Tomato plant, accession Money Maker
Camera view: horizontal (90 deg, fisheye); turntable rotation: 90 degrees
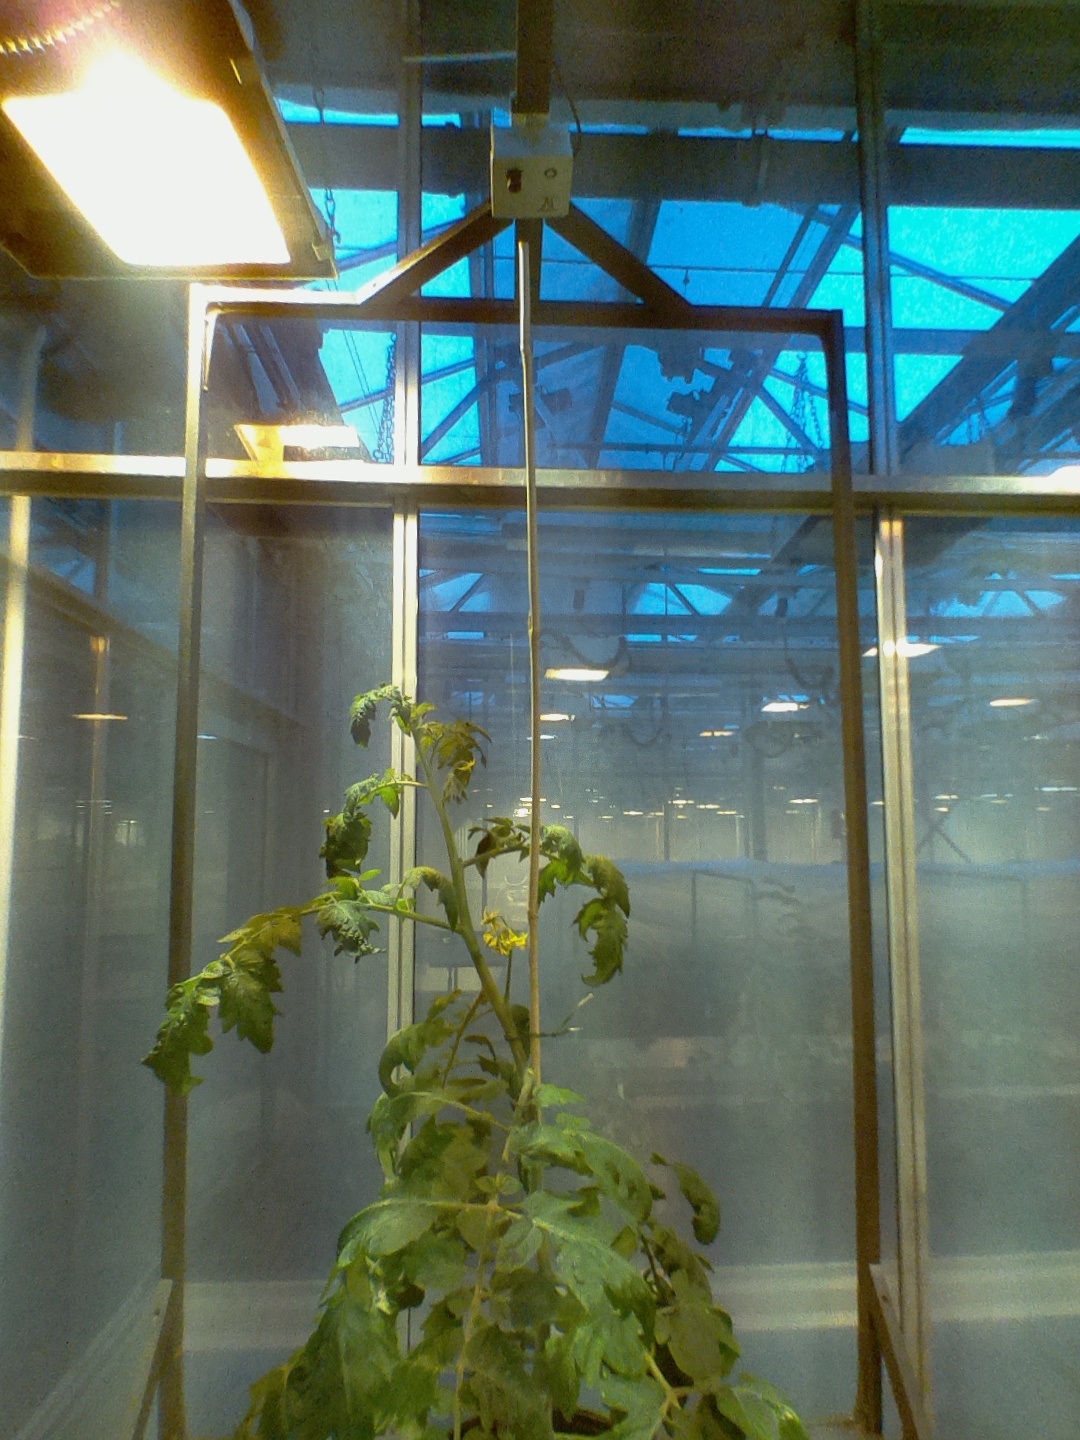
BBCH growth stage 66: Full flowering, 60%-70% of flowers open, more petals falling